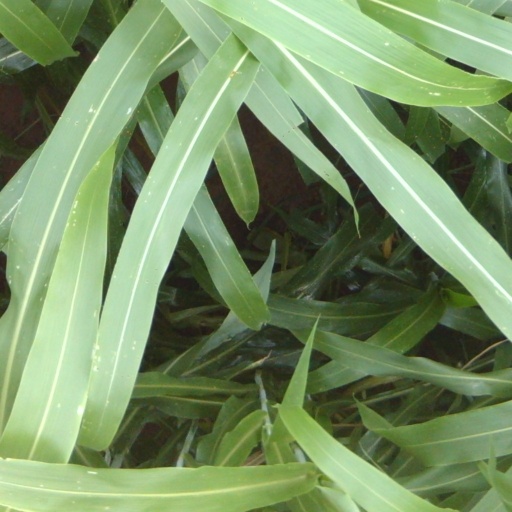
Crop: sorghum